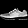
Label: Sneaker